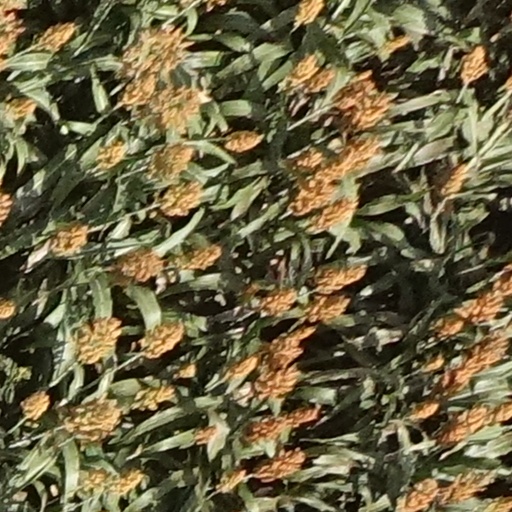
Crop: sorghum